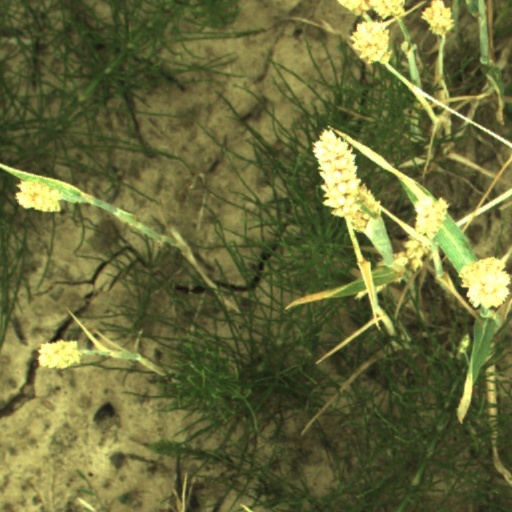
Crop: wheat